Tommy Smith (saxophonist)

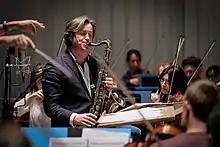
Smith recording his epic Modern Jacobite piece with The BBC Scottish Symphony Orchestra

In 1989 Smith performed "An Rathad Ùr" ("The New Road"), a concerto for saxophone by William Sweeney, with the BBC Scottish Symphony Orchestra for the television series "Jazz Types", which Smith also presented. Prompted by Roger Pollen of the Scottish Ensemble, he spent six months studying orchestration for strings with a commission for saxophone and strings very much in mind. As a Blue Note musician at the time, Smith had access to the parent company EMI's classical catalogue. He researched orchestration texts by Samuel Adler, Rimsky-Korsakov, and Cecil Forsyth, and spent two productive years in Paris where he studied classical music. He wrote his first classical composition, "Unirsi in Matrimonio", for saxophone and strings in 1990. This was followed by another work for strings and saxophone, "Un Ecossais À Paris" in 1991, and he collaborated with classical pianist (Murray McLachlan) for "Sonata No.1 – Hall of Mirrors" and "Sonata No.2 Dreaming with Open Eyes", both for saxophone and piano.